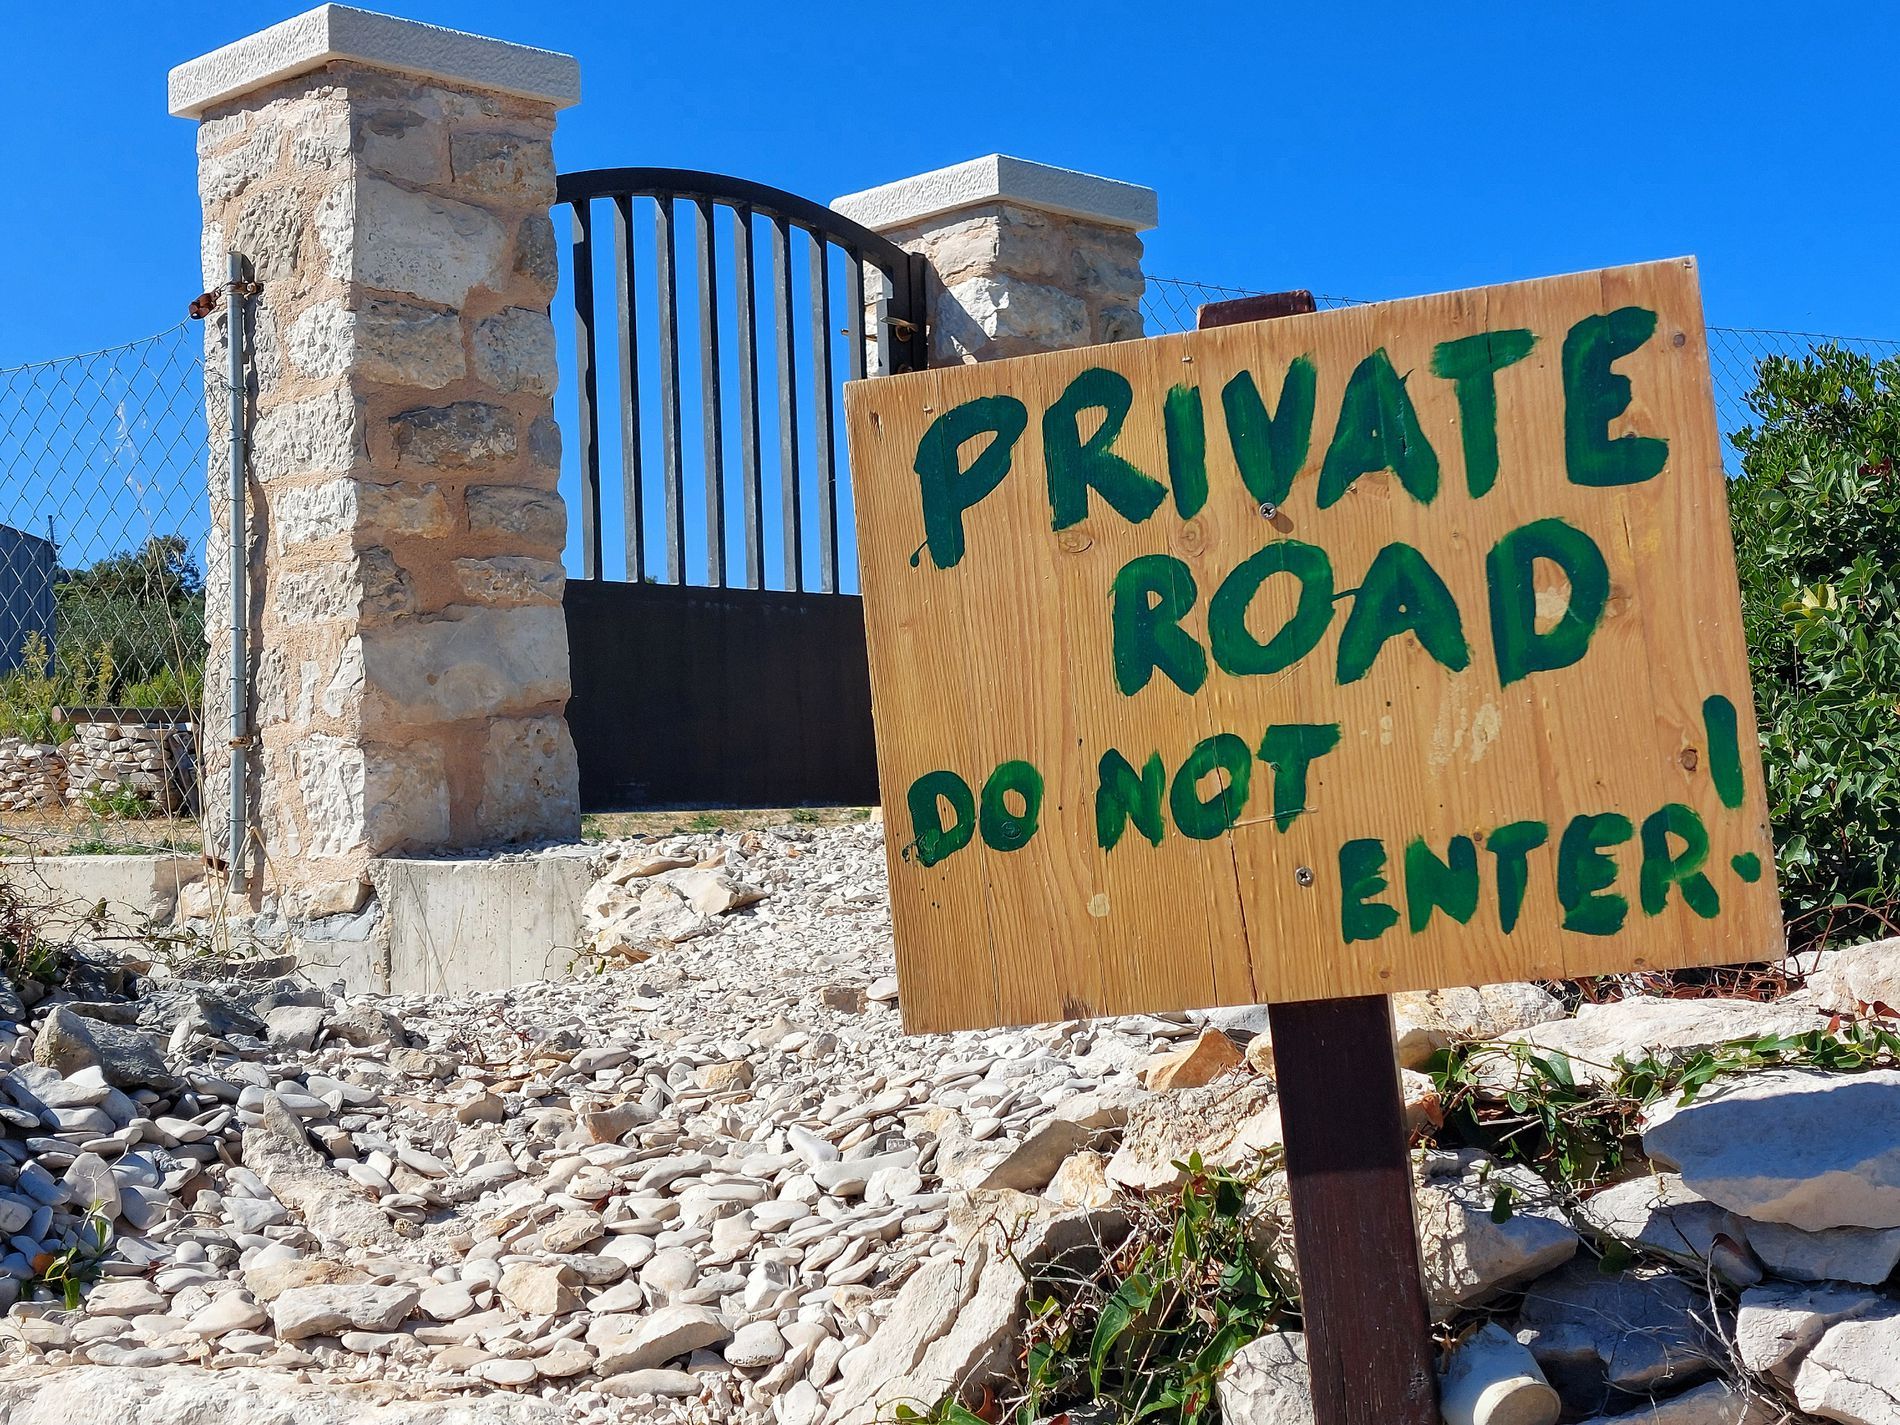
Stone Gate Road.
A wooden sign with bold green letters reads "PRIVATE ROAD DO NOT ENTER!" in front of a closed black metal gate. The gate is supported by two stone pillars and is part of a rocky, fenced-off entrance.
The image shows a gated entrance with a wooden "PRIVATE ROAD DO NOT ENTER!" sign in bold green letters. The scene has bright sunlight, a clear blue sky, and earthy tones from the rocky path and stone pillars. The photograph is taken at a slightly tilted angle, emphasizing the gate and sign. The mood feels strict, warning visitors to stay out.
Labels: Rubble, Rock, Path, Animal, Zoo, Architecture, Building, Wall, Outdoors, Road, Gate, Nature, Shelter, Pebble, Wood, Symbol, Mailbox, Sign, Walkway, Text, Slate, Flagstone, Monastery, Yard, Gravel, Ground, Trees, Rocks, Iron fence, Wire mesh, Stone wall, Stone Walls
Camera: samsung SM-A526B
Aperture: F1.8
Exposure: 1/1352 sec
ISO: 25
Focal length: 5.2 mm